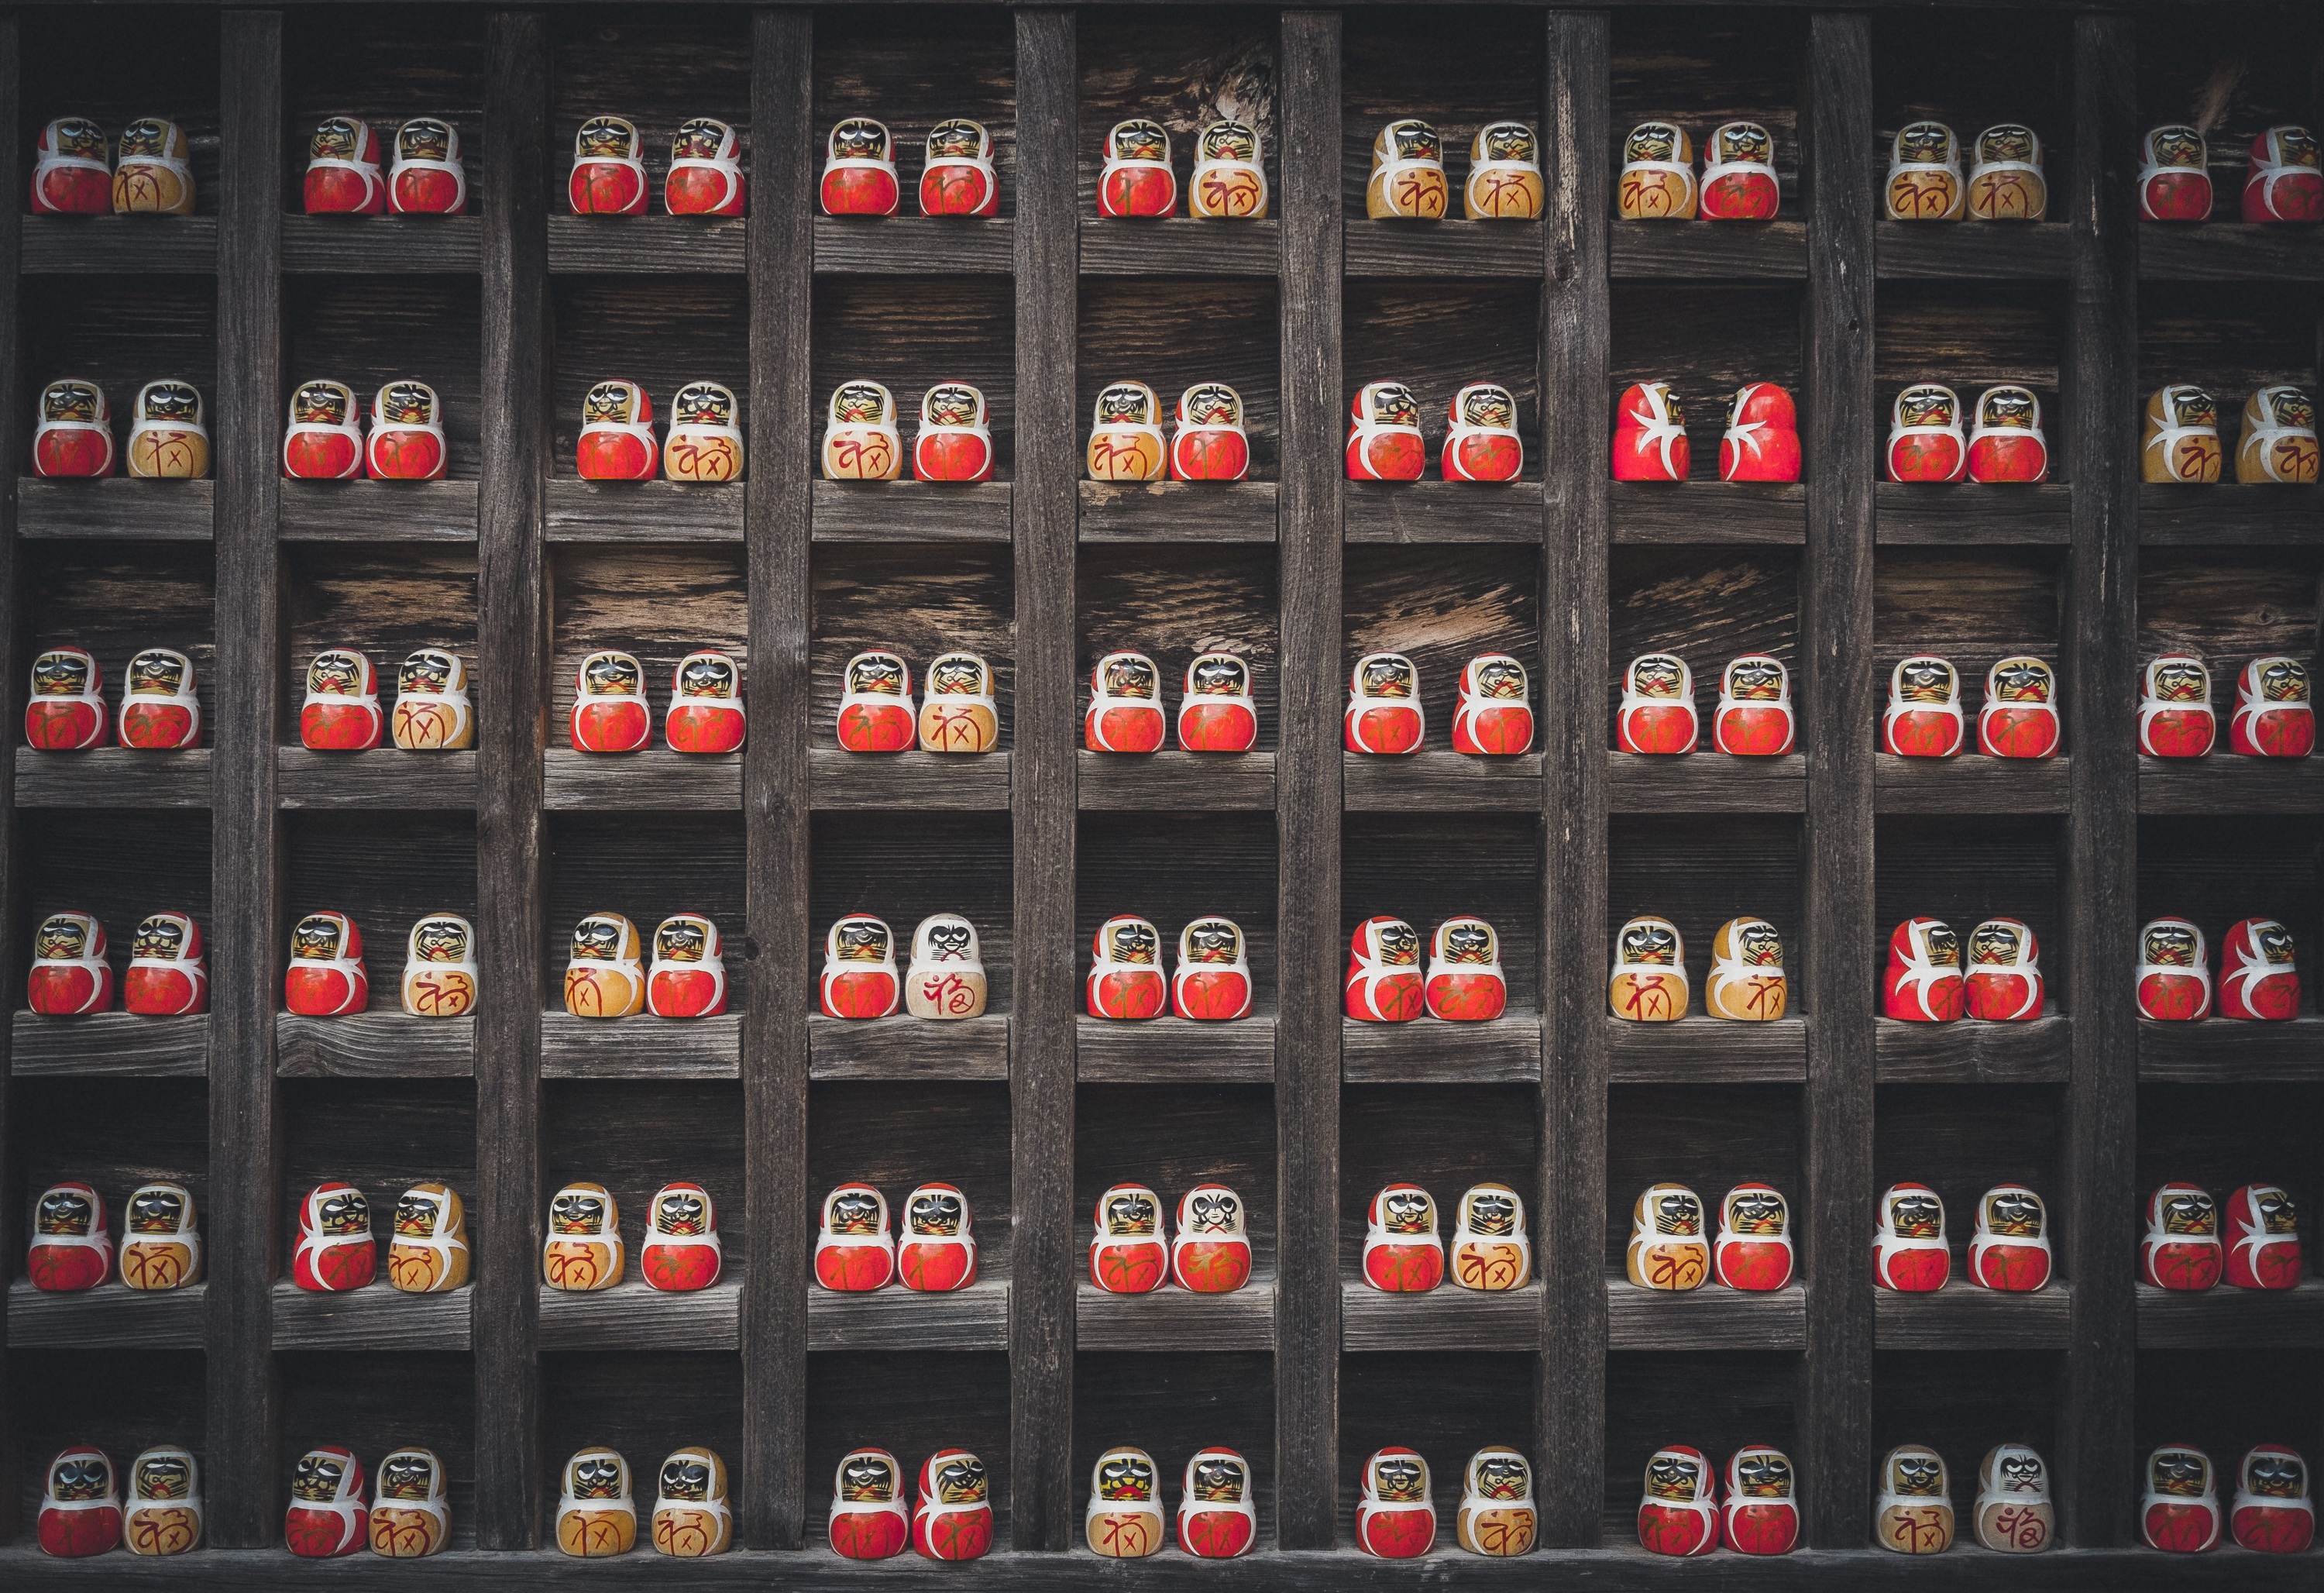
wood, pattern, red, drink, shelf, nesting doll, scoreboard, display device